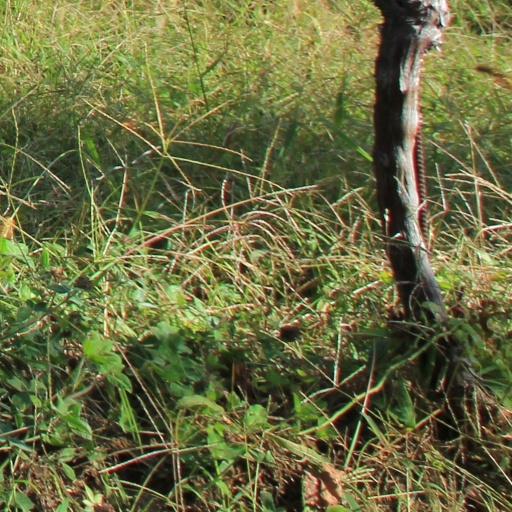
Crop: grape